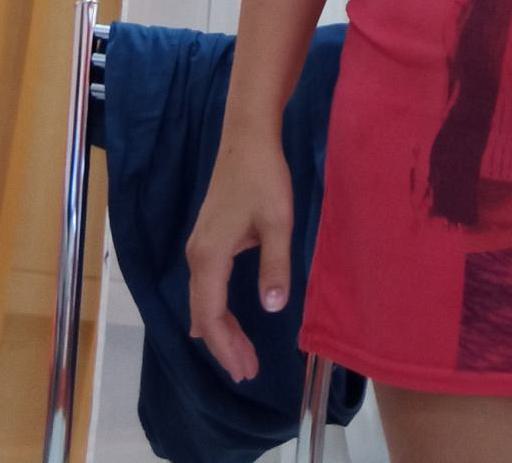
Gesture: no_gesture